Markus Bay

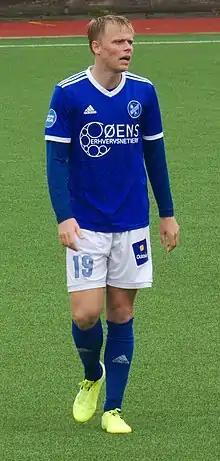
Markus Bay in 2019.

Markus Strøm Bay (born 17 February 1997) is a Danish professional footballer who plays as a midfielder.